2012–13 San Diego Sockers season

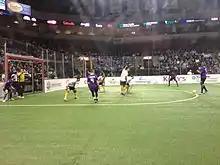
An action shot from the January 27, 2013, match between the Dallas Sidekicks and the San Diego Sockers at the Allen Event Center.

In October 2012, the team re-signed veteran forward Paul Wright for the 2012–13 season. Wright's 25-year professional soccer career began with the San Diego Nomads and continued with the Cleveland Crunch, the original San Diego Sockers, the Milwaukee Wave, the Los Angeles Salsa, the Baltimore Blast, the Wichita Wings, the Sacramento Knights, the Kansas City Wizards, the Western Mass Pioneers, the Philadelphia KiXX, the second San Diego Sockers, the San Diego Fusion, the Anaheim Bolts, and a previous stint with the current San Diego Sockers.